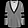
Label: Pullover